Coinage of Nepal

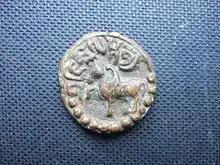
Copper coin of Jishnu Gupta (c. 622–633) of the Nepalese Licchhavi Dynasty. Obverse. The inscription above the winged horse is "Sri Jishnu Guptasya"

The Licchavi Kingdom of Nepal established its root in the Kathmandu Valley from c. CE 576 to 750. This marked the beginning of the Classical period of Nepal. Lichhavi Coins were the first coins widely used in the Kathmandu Valley and its surrounding hills.